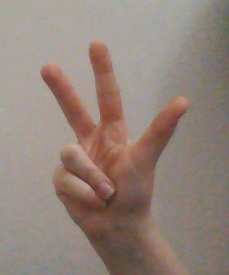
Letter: al